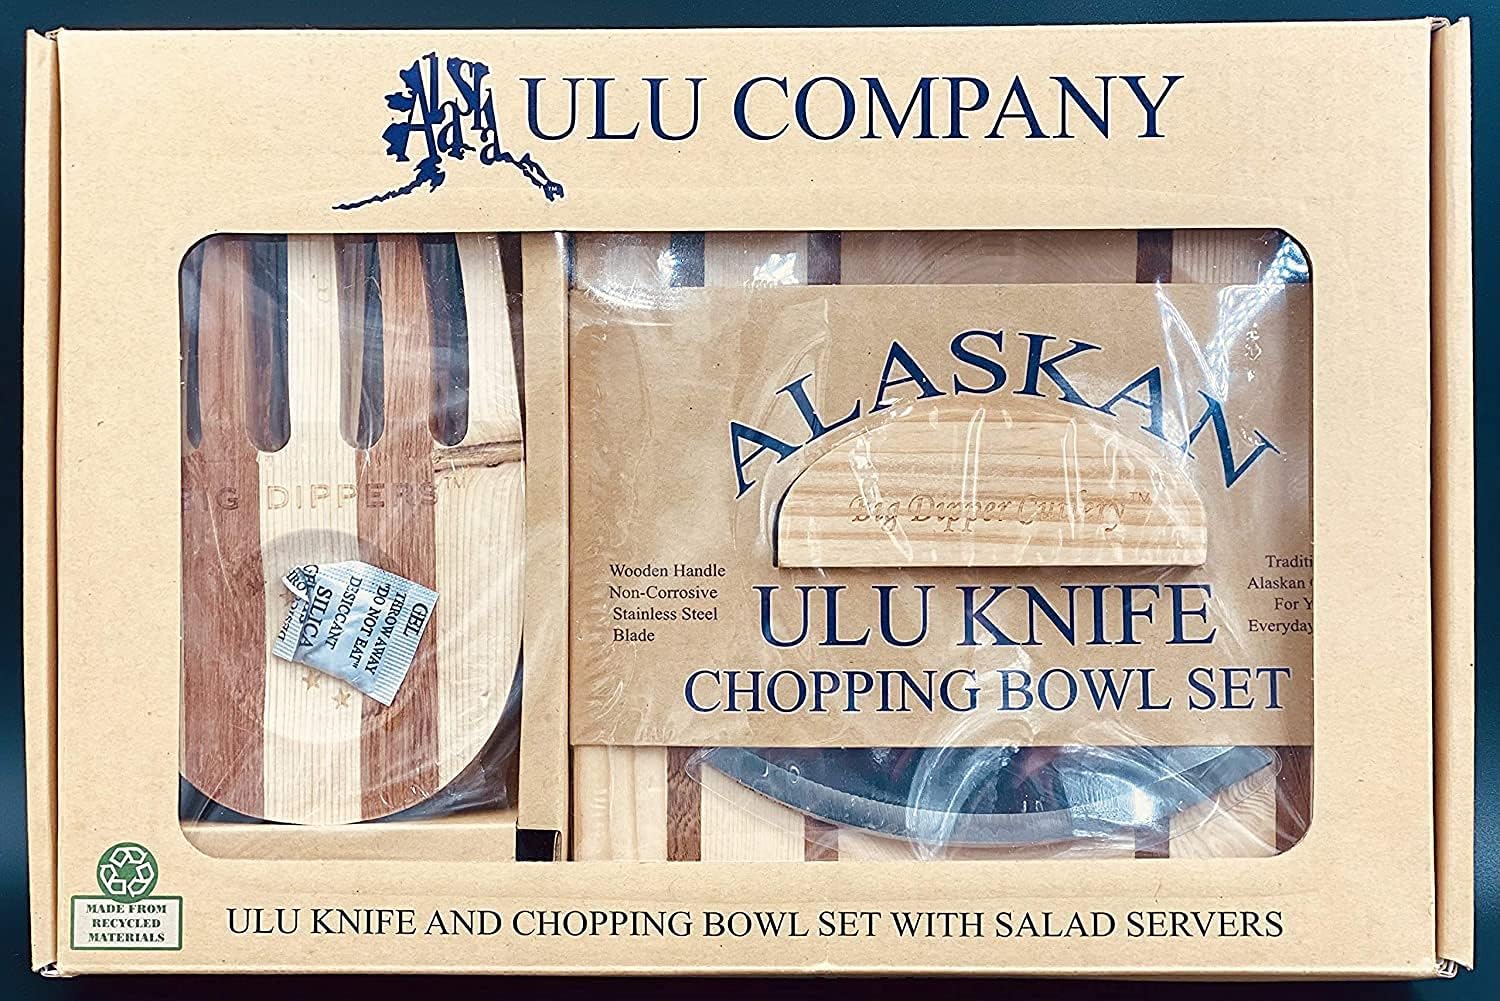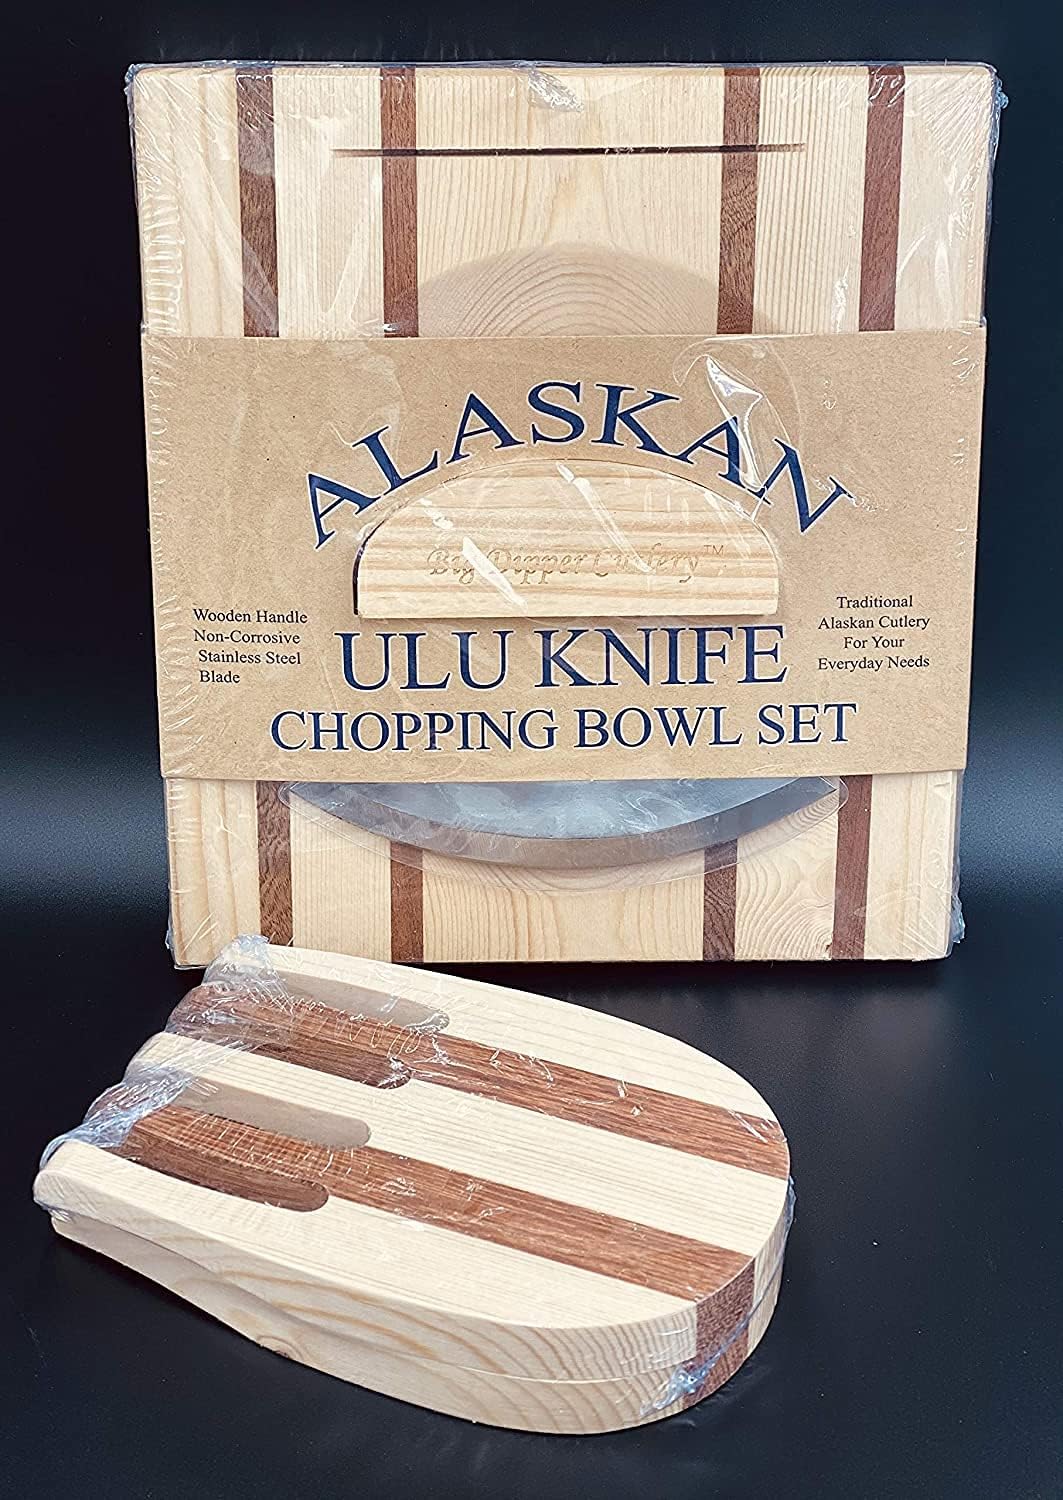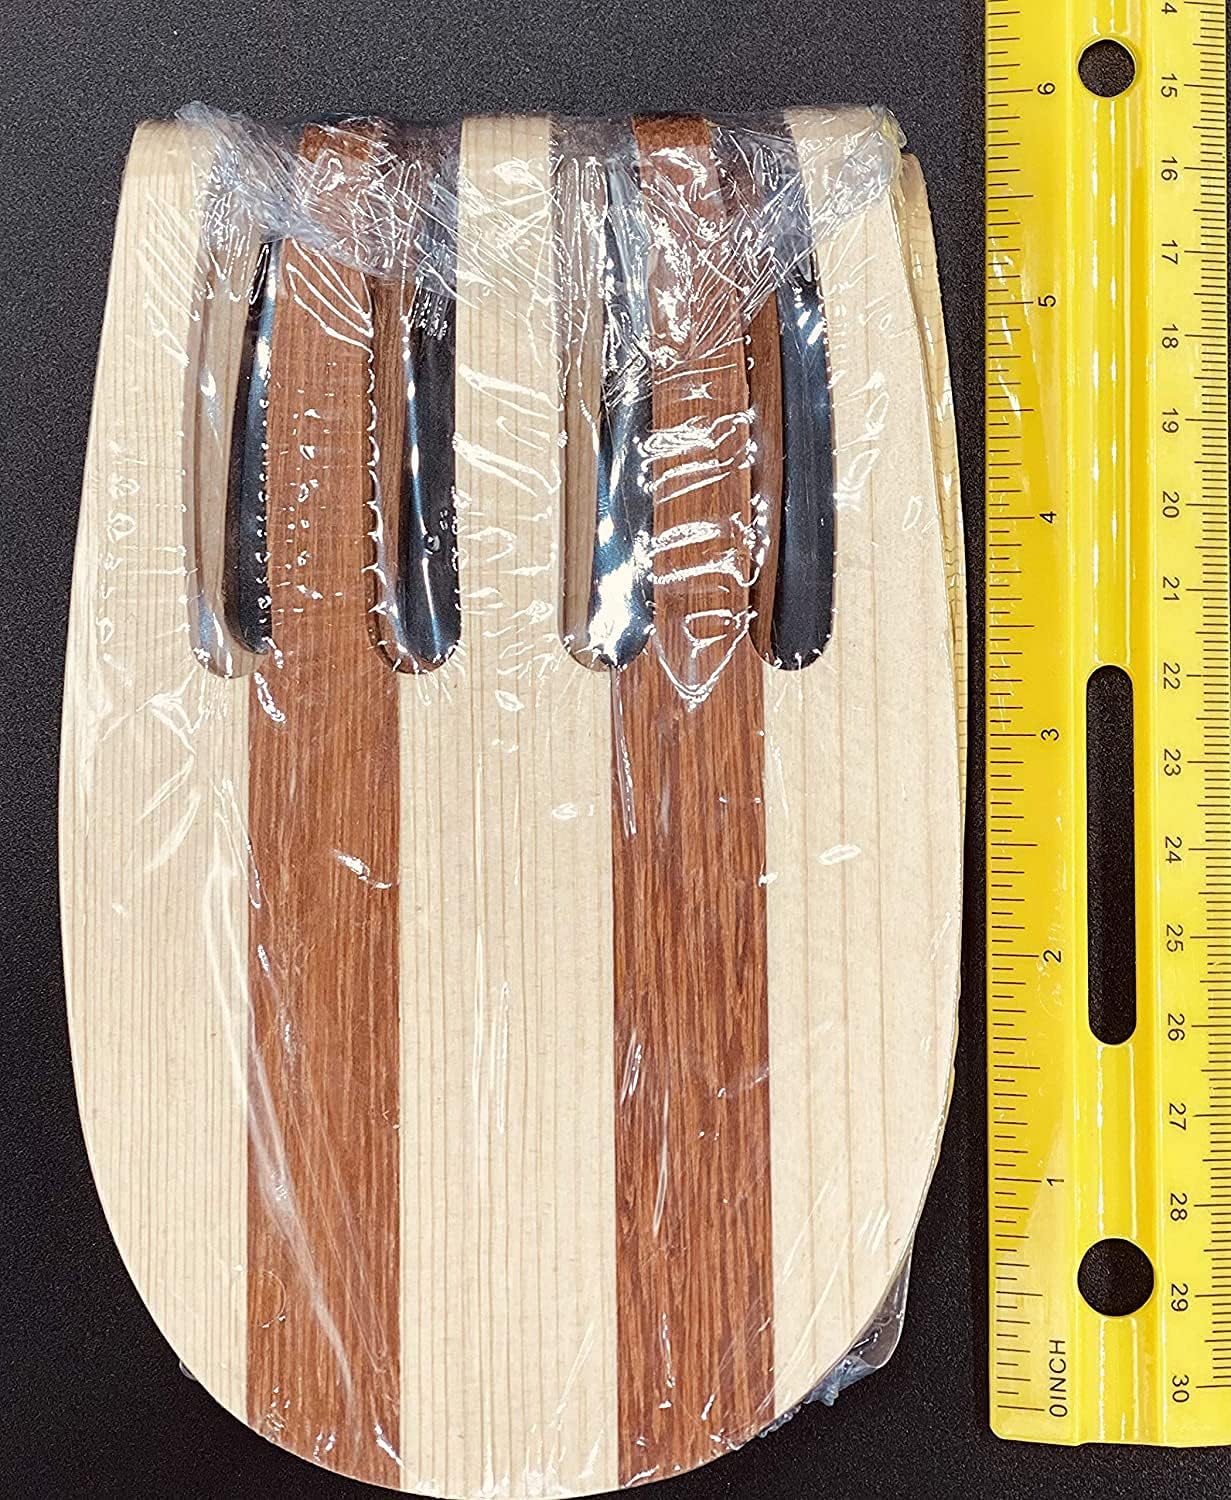
Ulu Knife and Chopping Bowl with Salad Claws
Category: Amazon Home
Ulu Knife and Chopping Bowl with Salad Claws a perfect starter set of gift-EVERYDAY USES: A fine cutting tool for chopping and mincing, your Ulu knife will prove to be more efficient than traditional kitchen cutlery by placing direct pressure over the blade.
Features: EVERYDAY USES: A fine cutting tool for chopping and mincing, your Ulu knife will prove to be more efficient than traditional kitchen cutlery by placing direct pressure over the blade. | SAFETY TIPS: Your Ulu blade will stay sharp for a long time. Sharpen the hollow ground edge on one side as you would other fine cutlery. MAINTENANCE: Wash by hand in warm soapy water. Do not soak; Rinse and dry thoroughly. Prolonged contact with water will damage the handle. Application of mineral oil or olive oil (substitute) to the blade after every wash will also helps prolong the life of the Ulu knife. | MAINTENANCE: Wash by hand in warm soapy water. Do not soak; Rinse and dry thoroughly. Prolonged contact with water will damage the handle. Application of mineral oil or olive oil (substitute) to the blade after every wash will also helps prolong the life of the Ulu knife. | Imported